Bay Ridge United Church

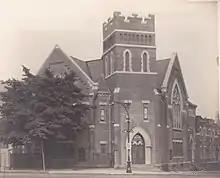

The first service was held on March 16, 1904, with the Reverend Dr. William J. MacDonald as its pastor. He served the church from February 11, 1904, to April 19, 1917. In an M. P. Moller ledger book is a handwritten copy of the Letter of Agreement of March 26, 1910, between Möller and the South Reformed Church. Möller agreed to build a two-manual organ with tubular-pneumatic action and casing of quartered oak that would be ready for use on or before the 1st day of September 1910; however, the organ was not shipped until September 3. Möller also replaced the old water motor with a new one. The total cost of the organ was $4,500, less an allowance of $1,000 for the old organ, then in the church, which became the property of Möller.